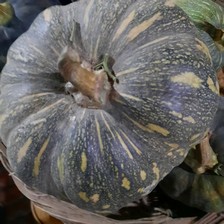
Label: others